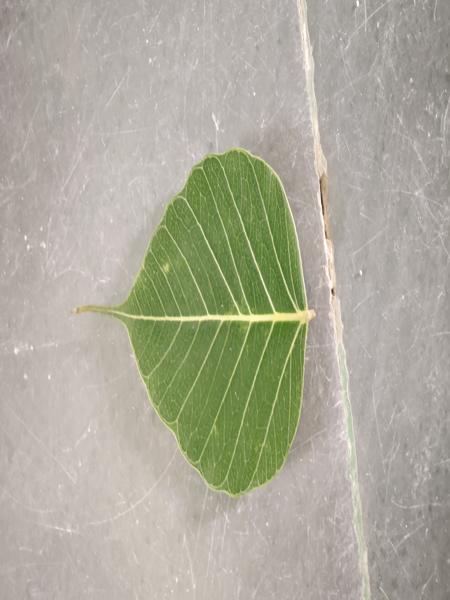
Plant: Arali